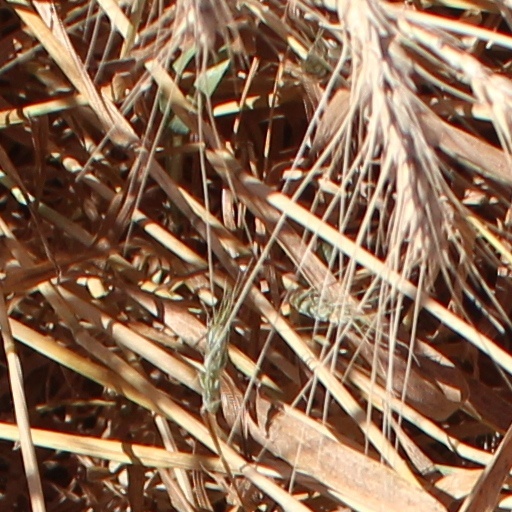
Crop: wheat